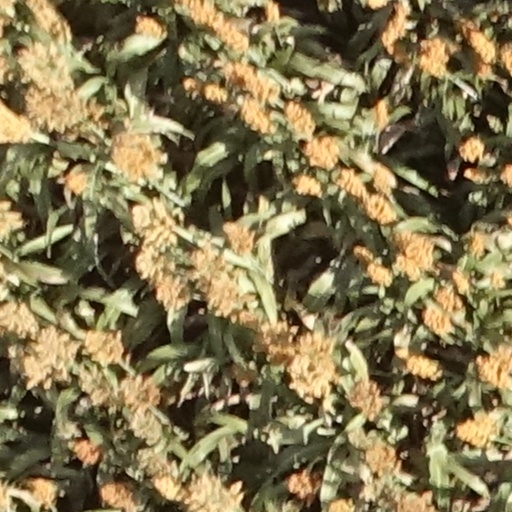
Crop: sorghum